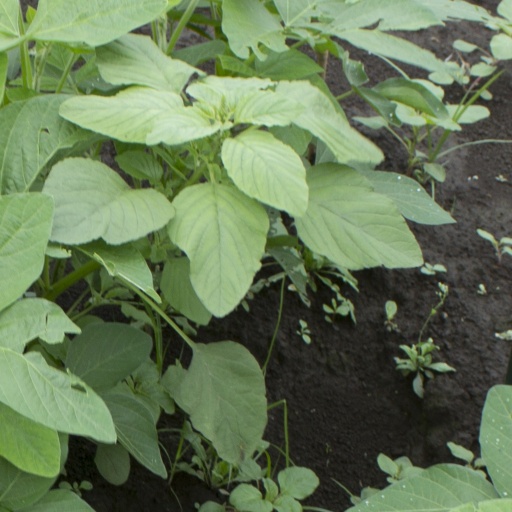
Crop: soybean